2009 Women's Cricket World Cup final

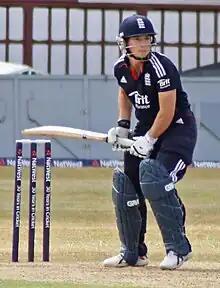
Claire Taylor batting

England were placed in Group B, alongside India, Pakistan and Sri Lanka. In their first contest, against Sri Lanka, they scored 277 runs, aided by a 95-ball century from Claire Taylor, and a half-century by Caroline Atkins. Sri Lanka batted their full allocation of overs, but lost by 100 runs. Laura Marsh took three wickets, and three of the Sri Lankan batters were run out in their chase. Following the match, Jenny Gunn's bowling action was reported to the ICC as being potentially illegal, but she was cleared a few days later. England faced India in their second match, in a contest billed as the battle for top spot in the group. England won the match easily, bowling India out for 169: Gunn and Holly Colvin each took three wickets, while both Atkins and Claire Taylor scored unbeaten half-centuries. Another large win, over Pakistan, guaranteed that England finished as group winners. Marsh took a career-best five wickets to help bowl Pakistan out for just 78 runs, a total which her side reached in less than half of their allowed overs.